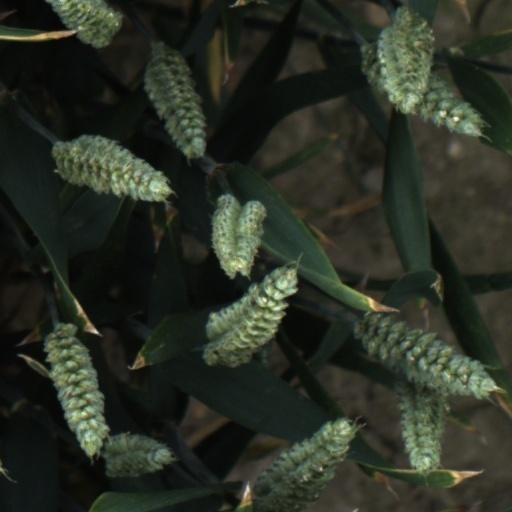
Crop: wheat